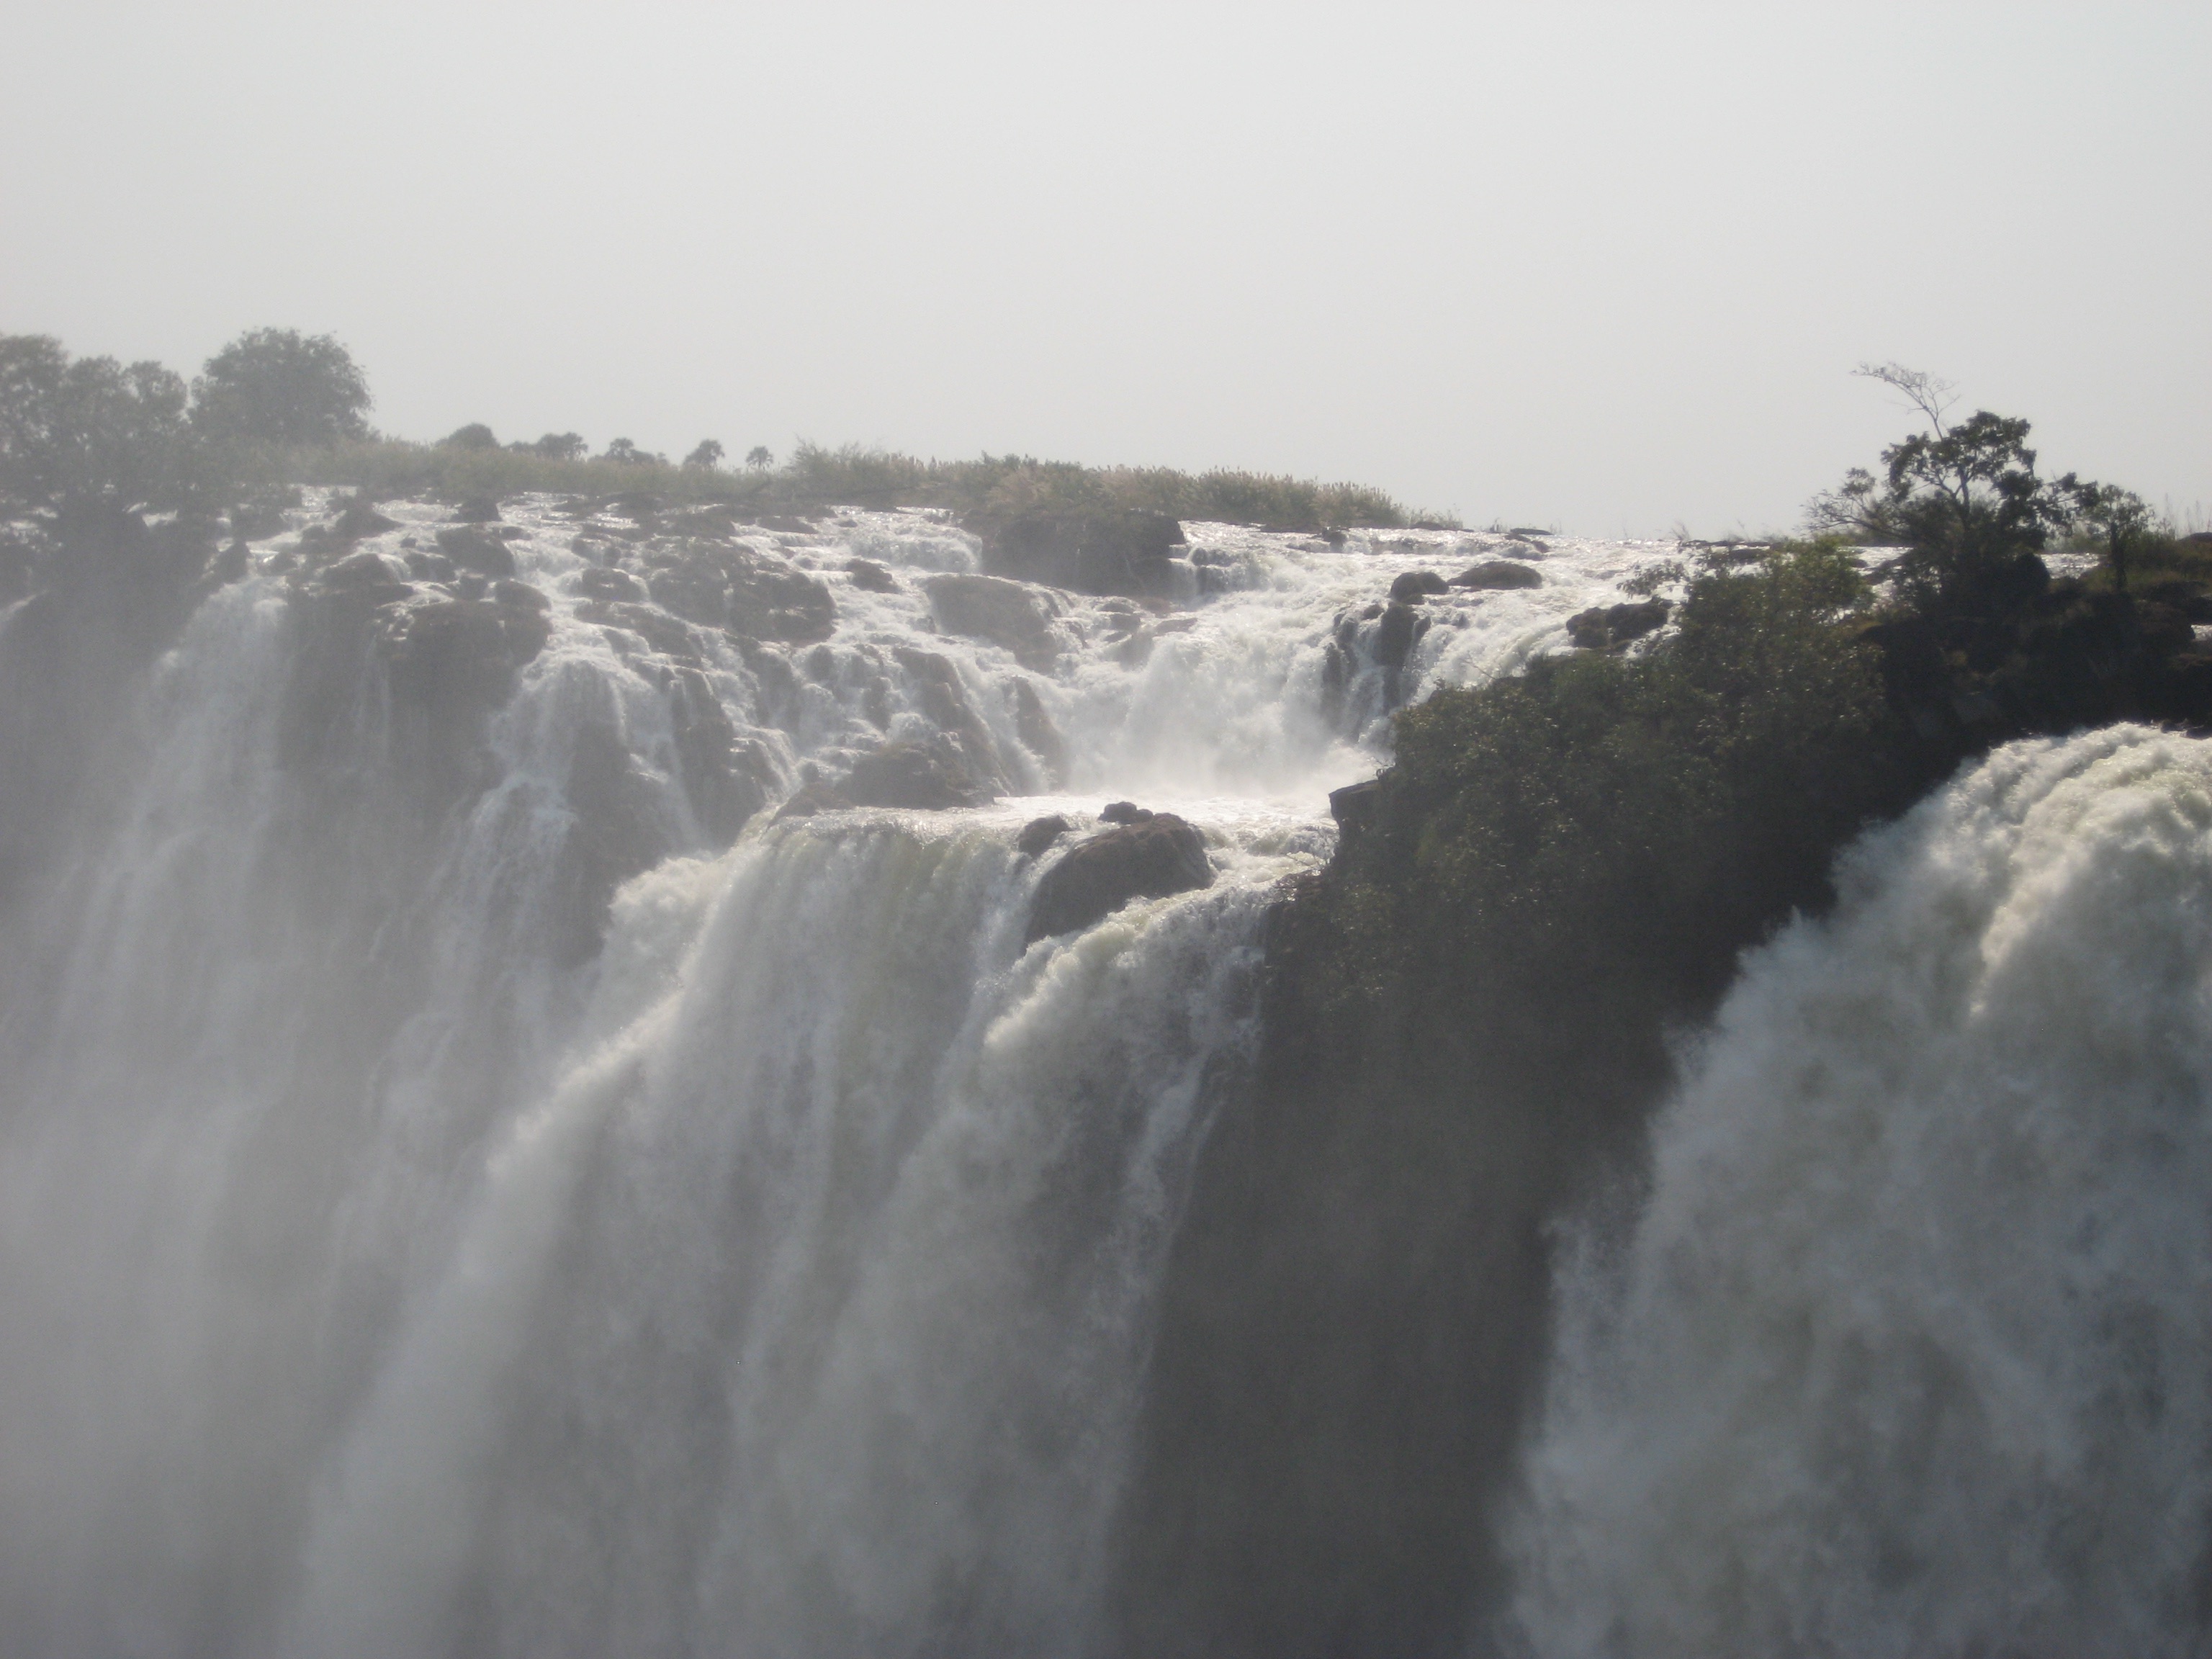
sea, coast, water, rock, ocean, waterfall, mist, wave, river, weather, rapid, body of water, water feature, atmospheric phenomenon, wind wave